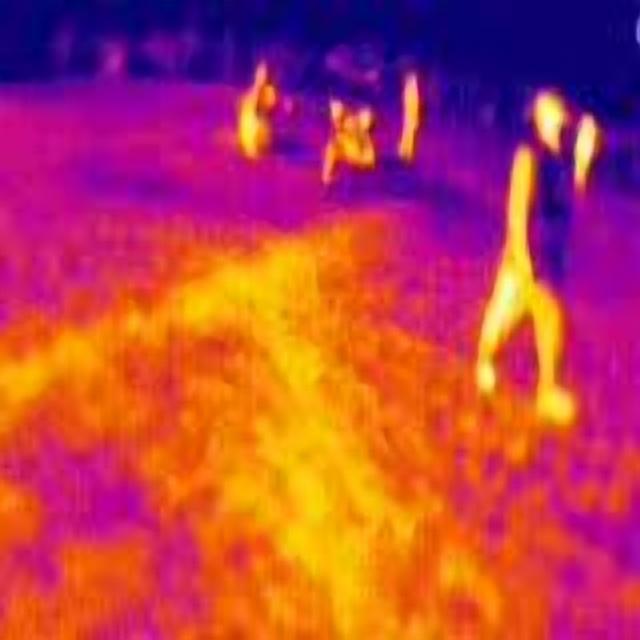
Detected objects:
label: person
label: person
label: person
label: person